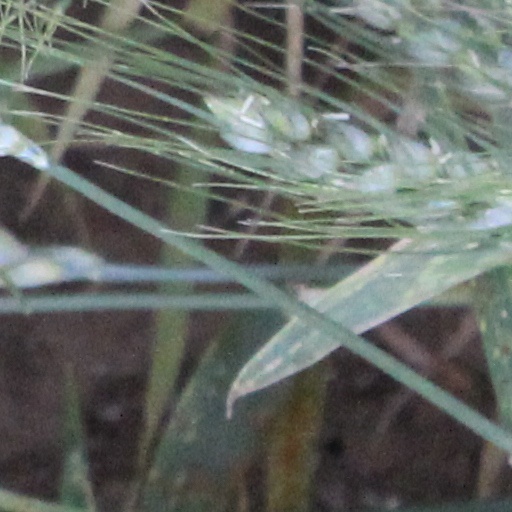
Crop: wheat